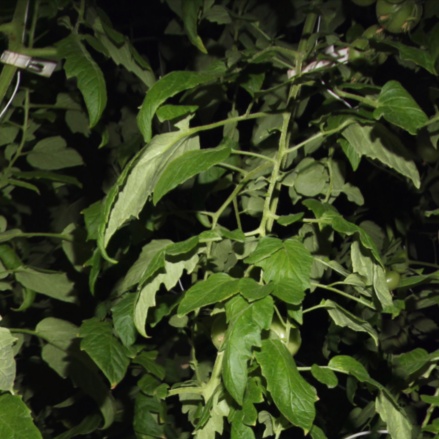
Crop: tomato